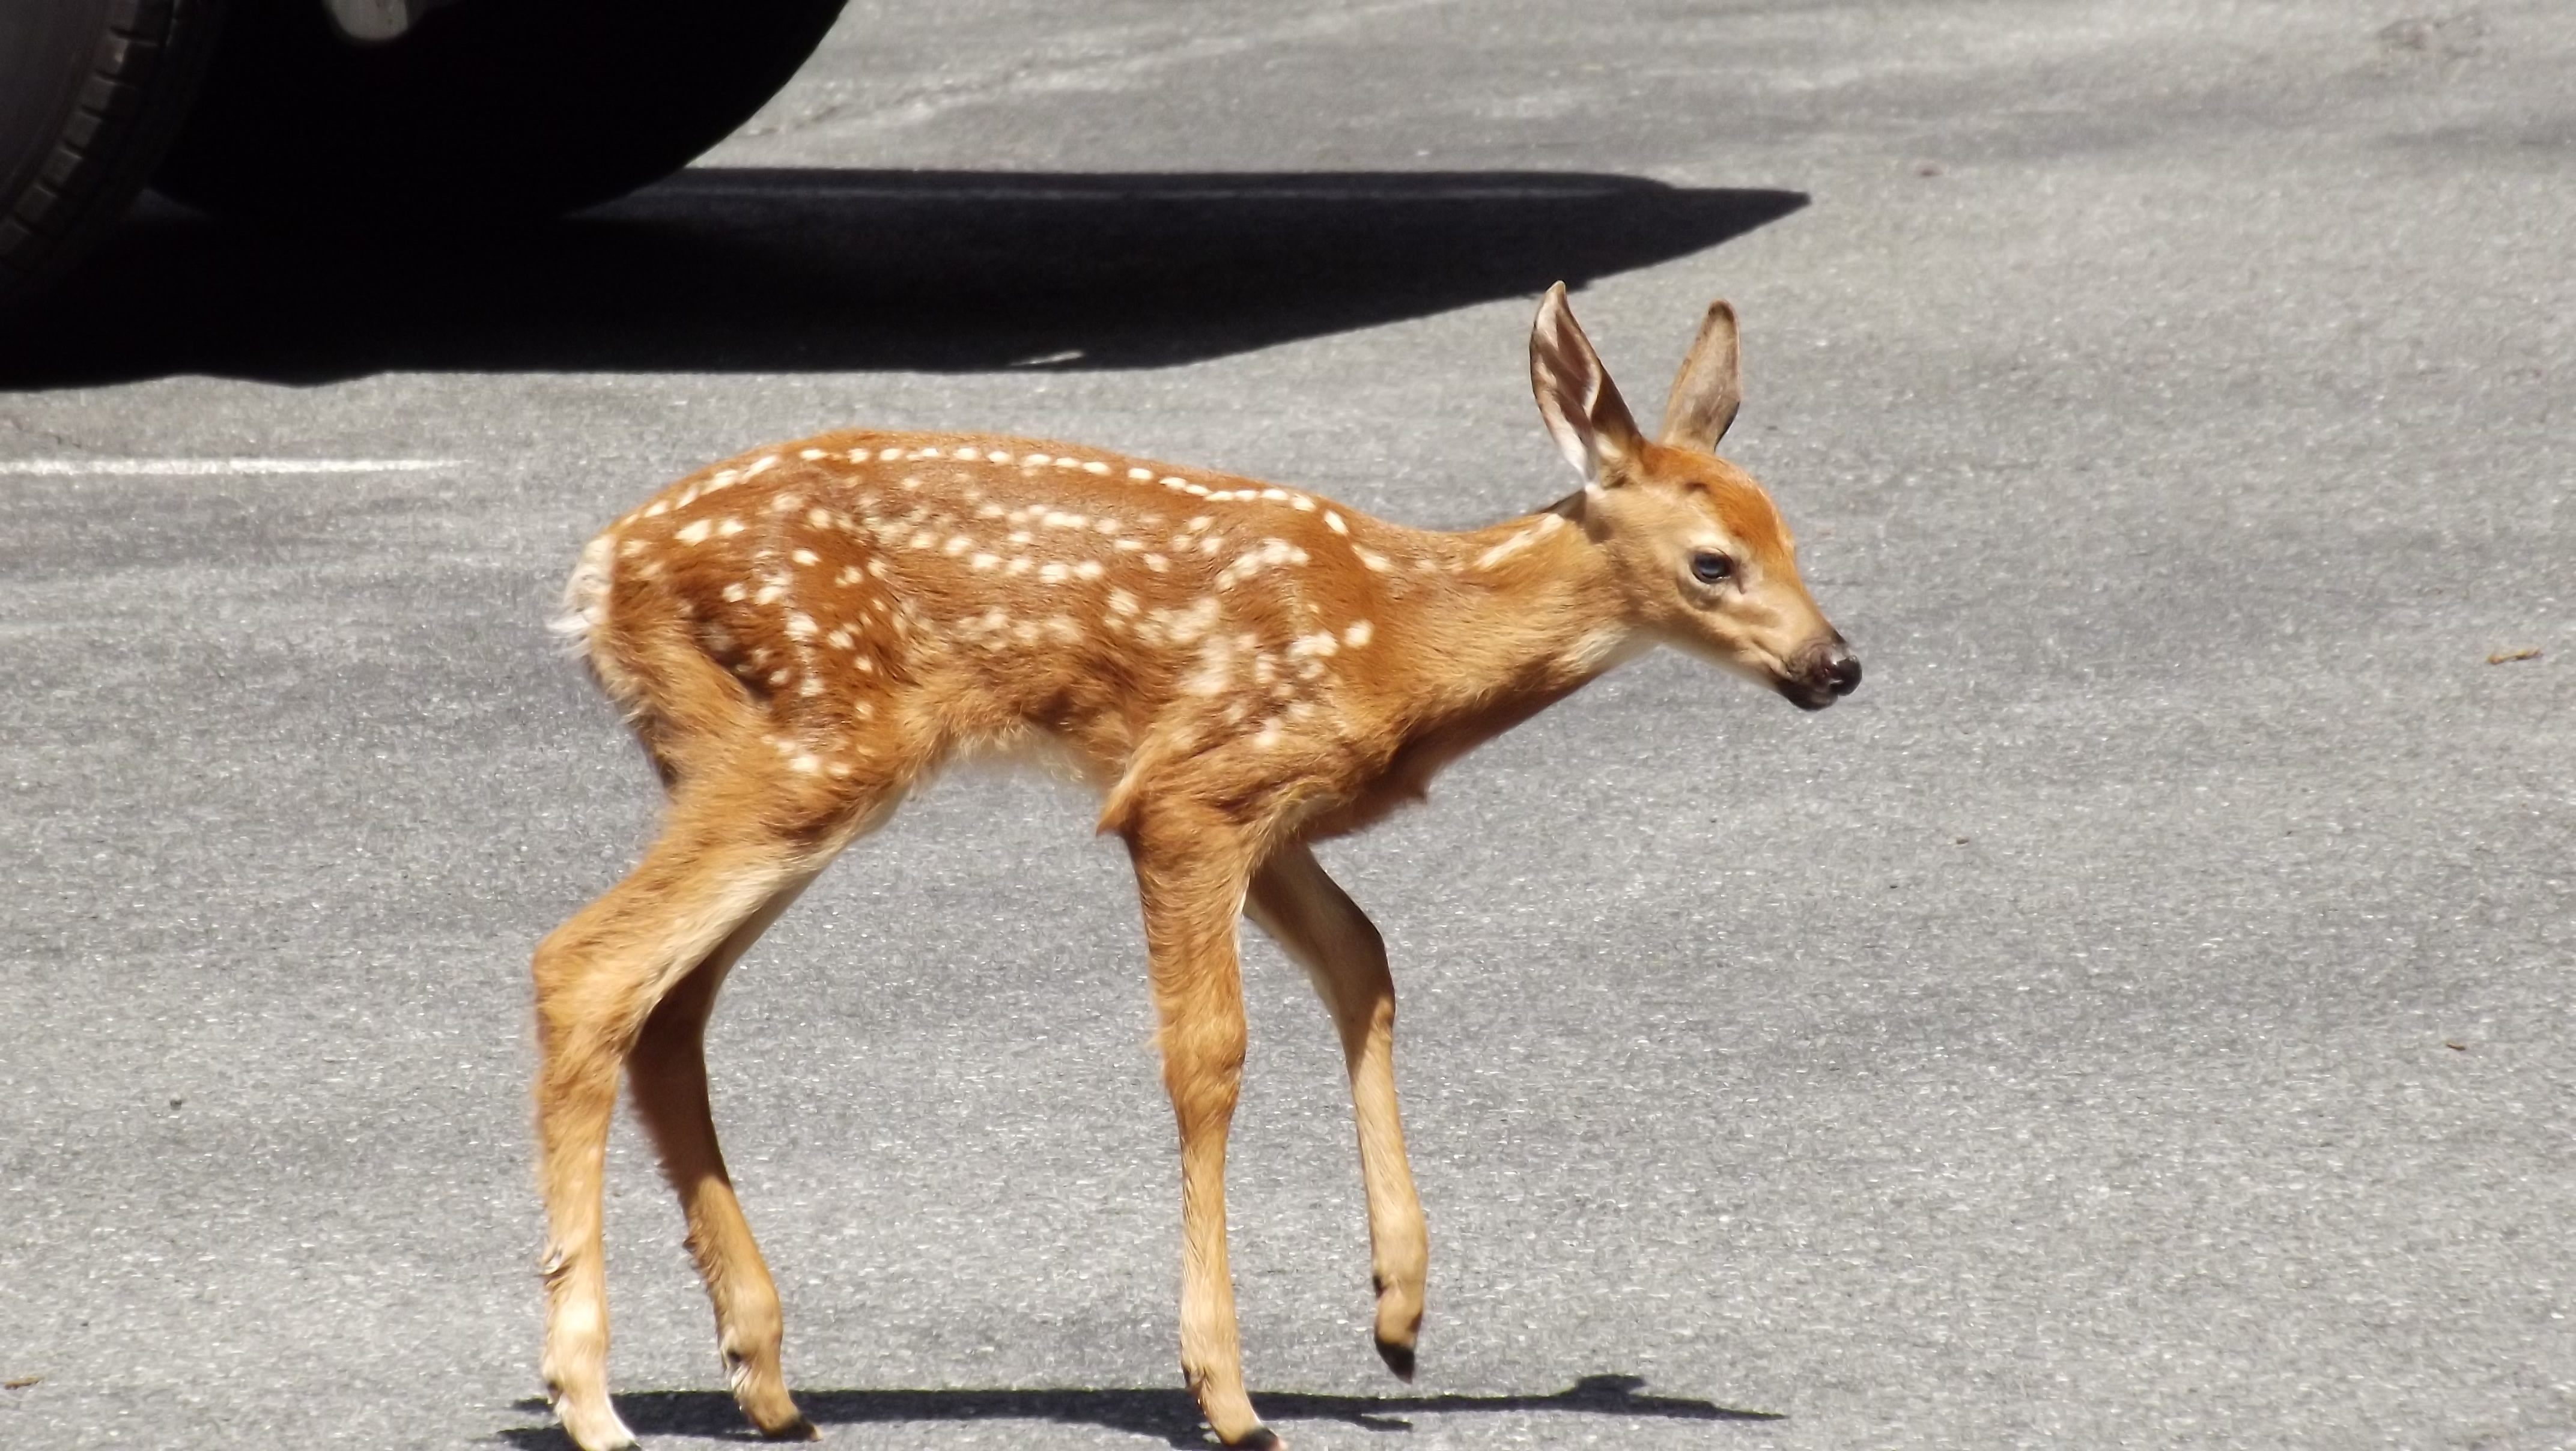
urban, wildlife, deer, mammal, fauna, fawn, doe, vertebrate, impala, whitetail, white tailed deer